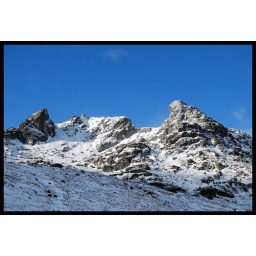
Ben Arthur, the reason hill walking in Scotland is a great pastime.